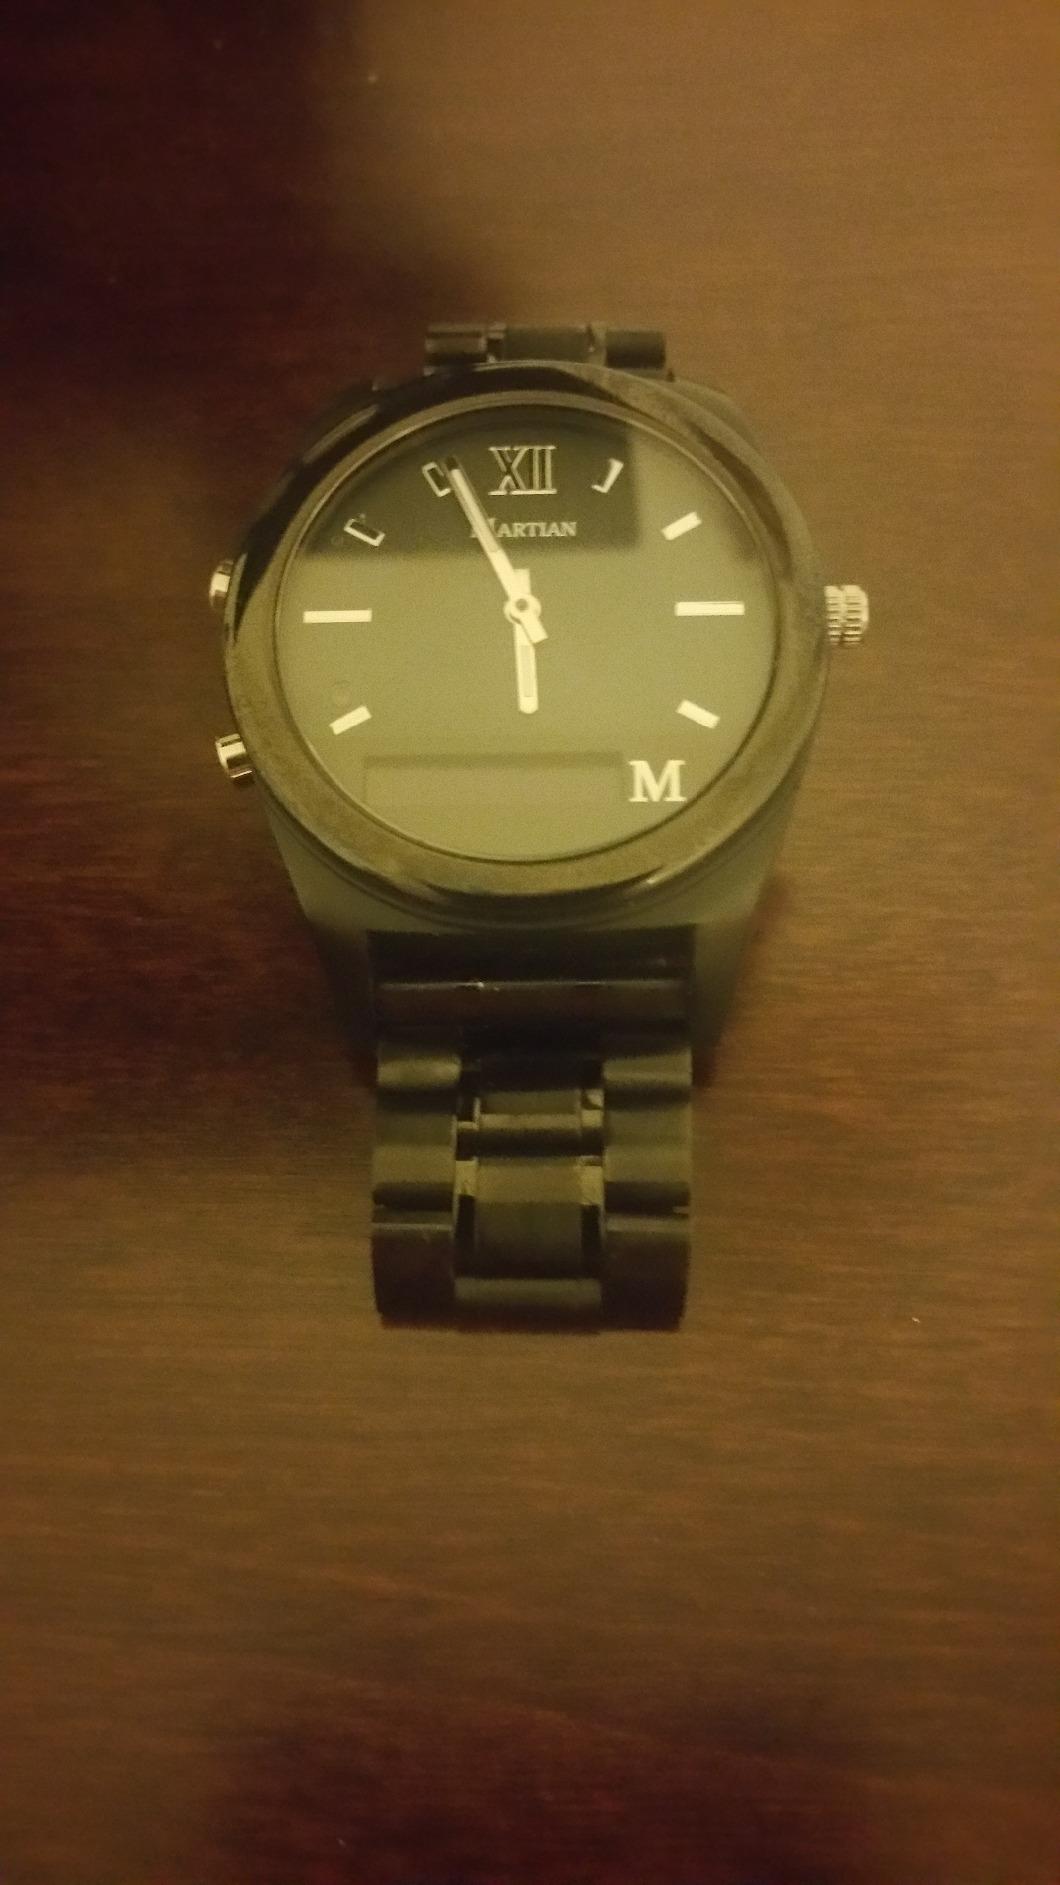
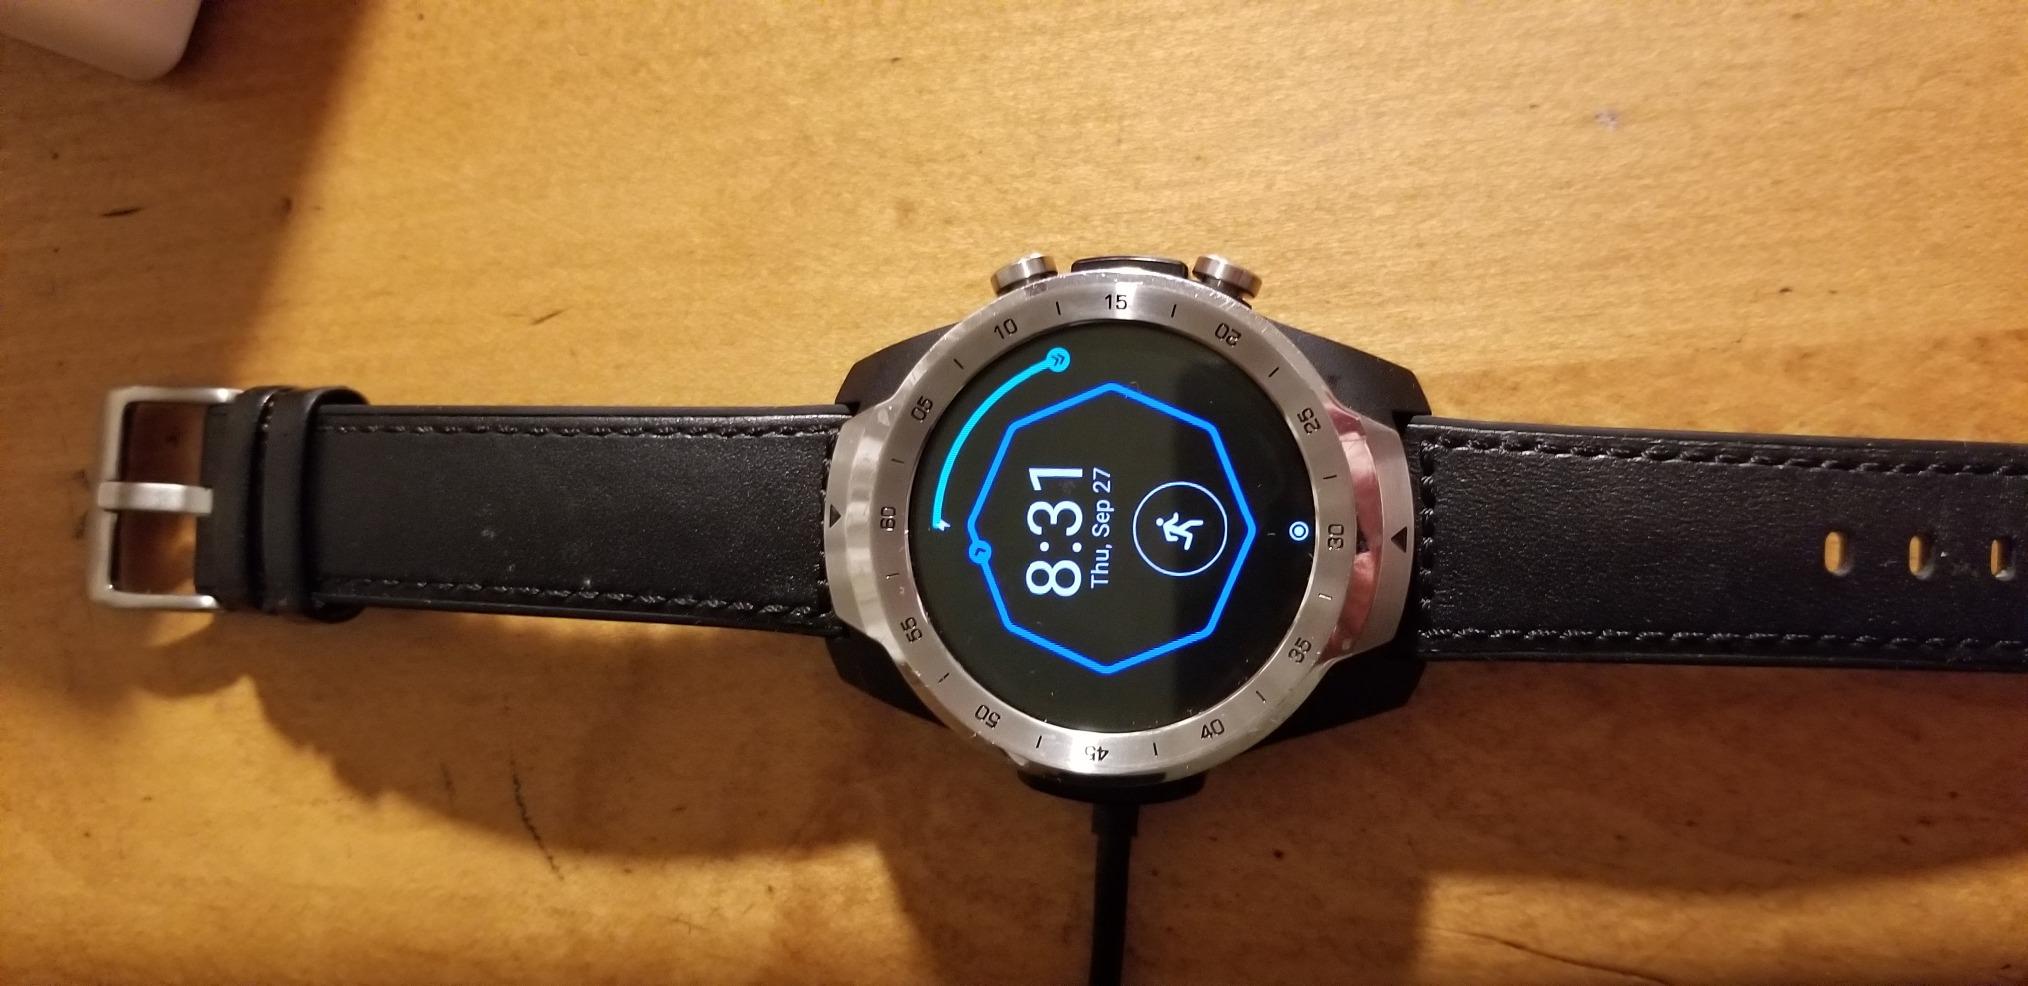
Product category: smartwatch
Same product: no